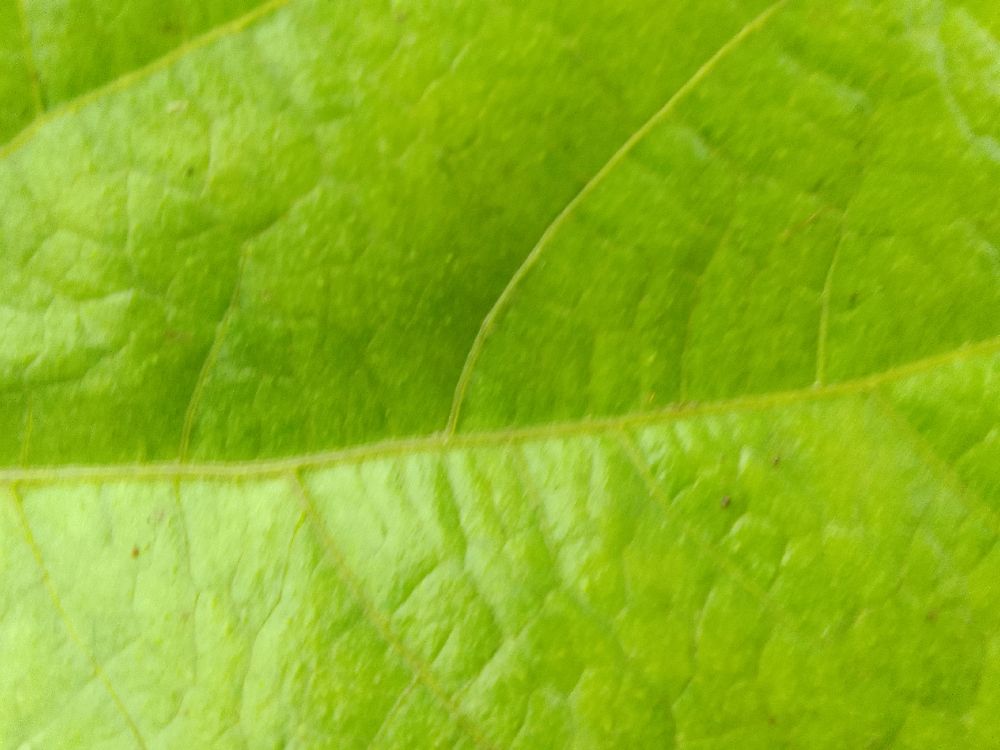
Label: healthy